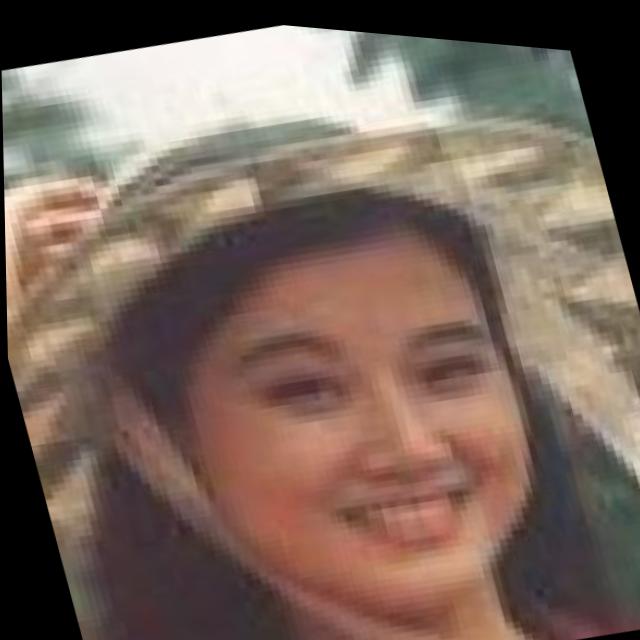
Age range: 21-44